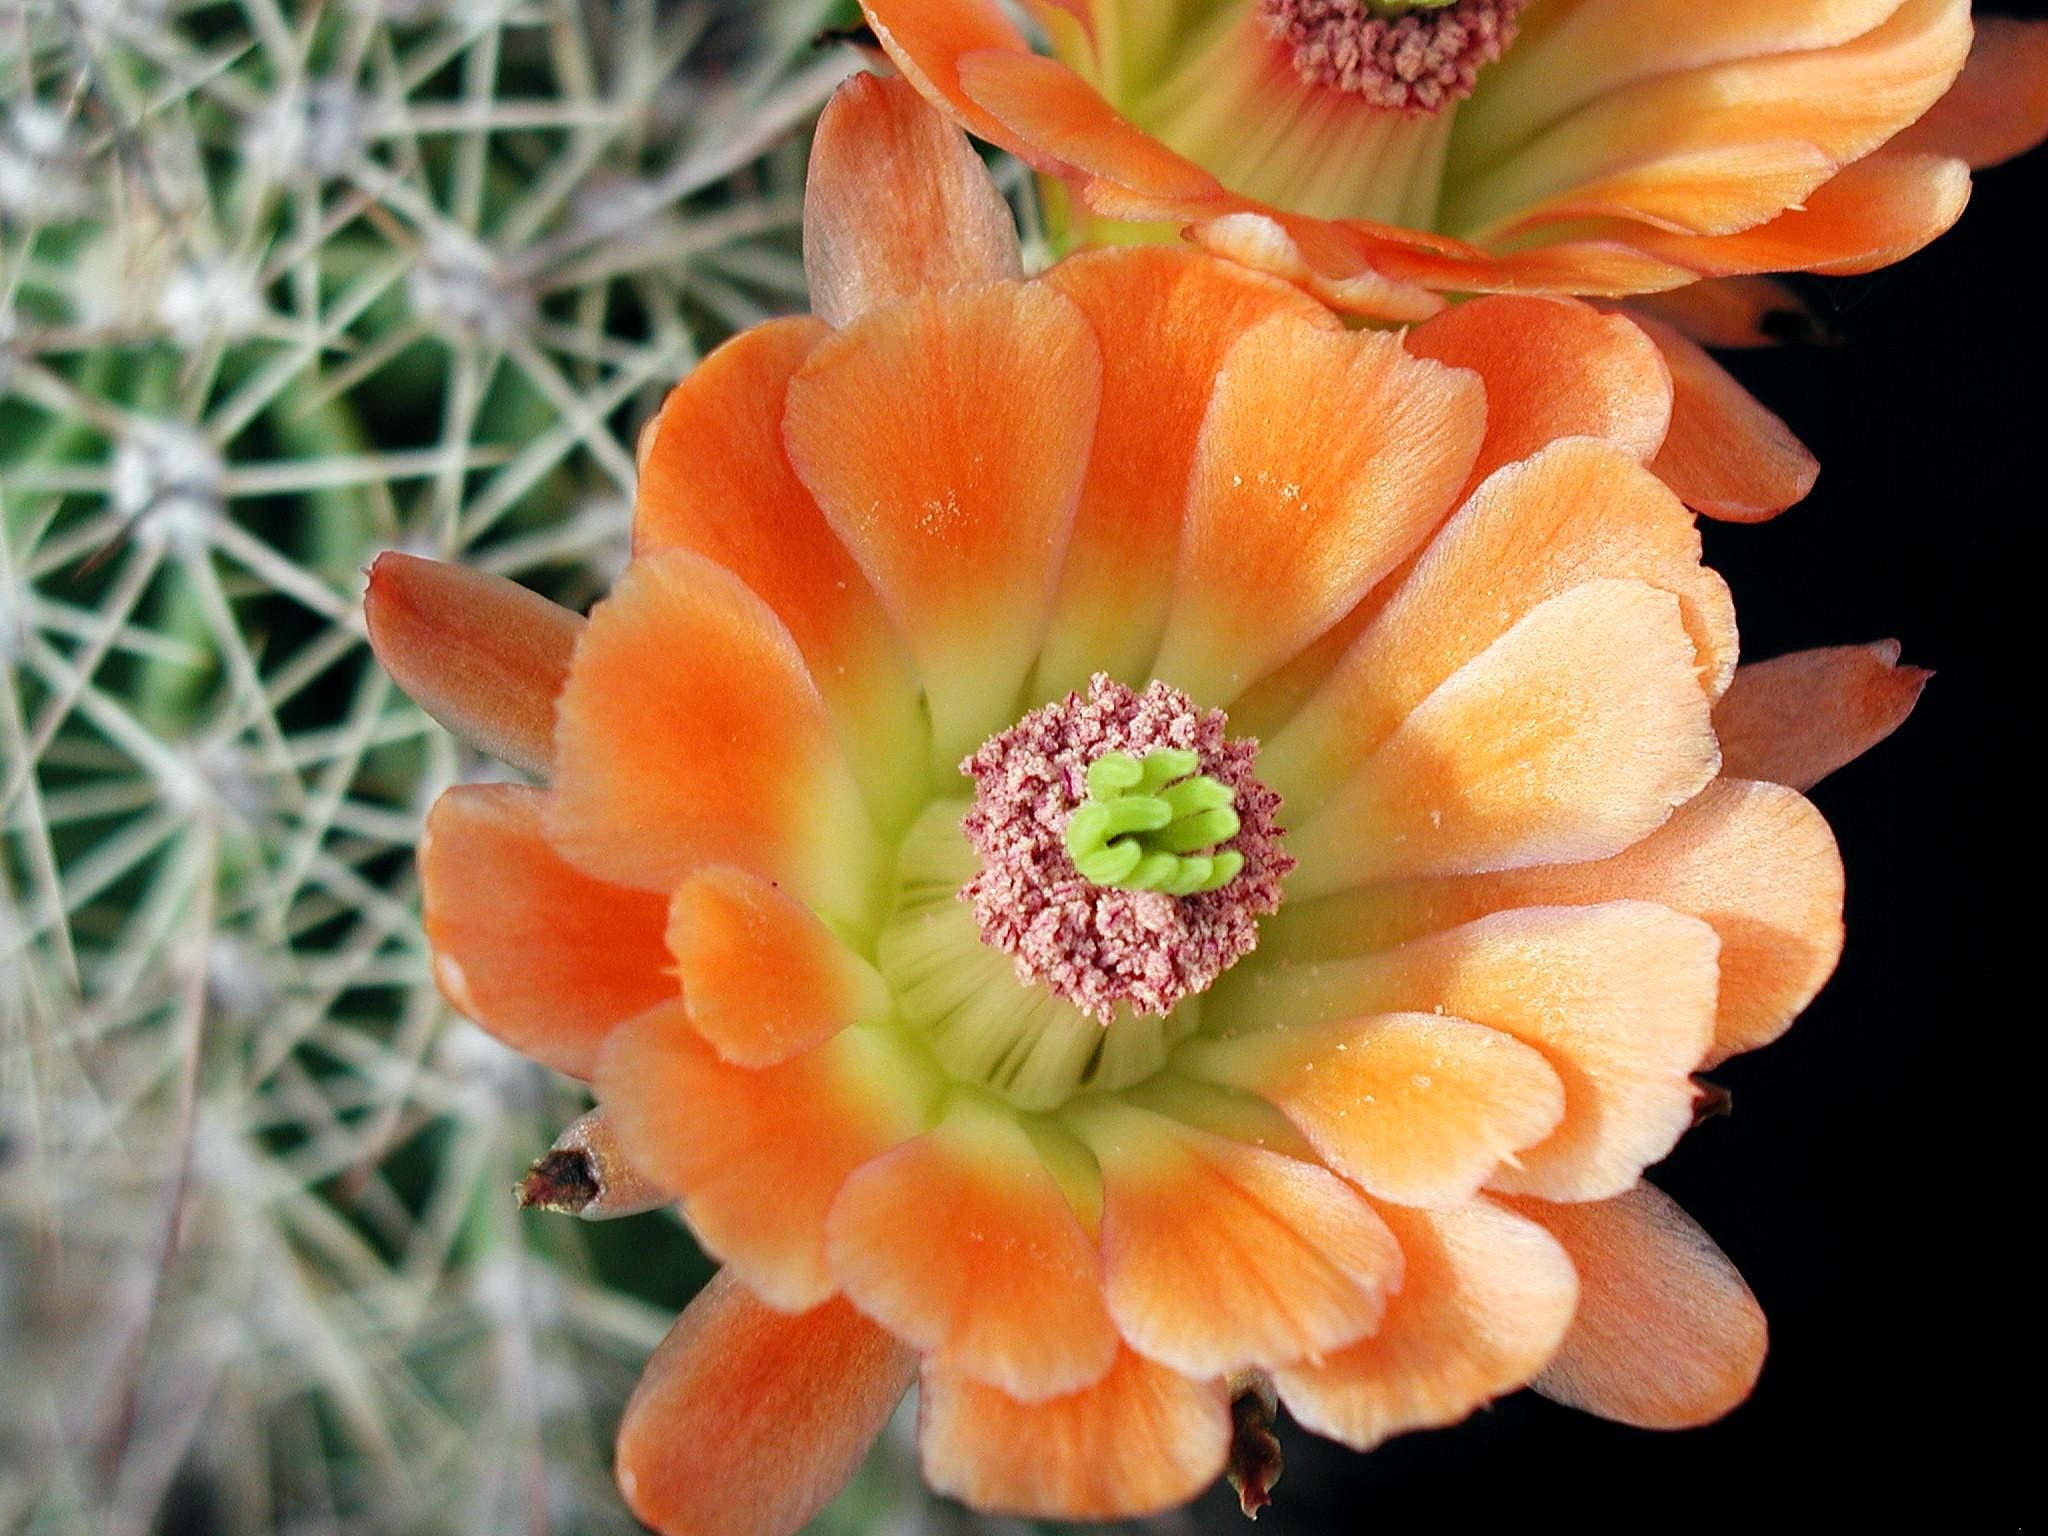
blossom, sharp, plant, flower, petal, bloom, thorn, macro, botany, flora, close up, macro photography, flowering plant, cactus flower, land plant, hedgehog cactus